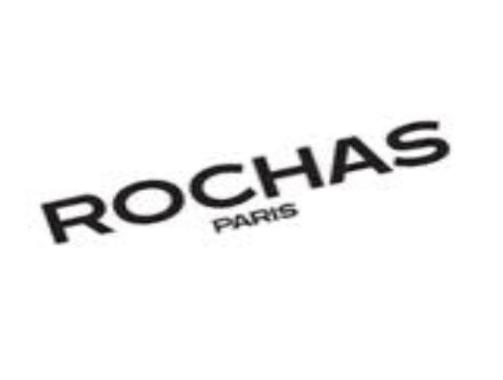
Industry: Clothes